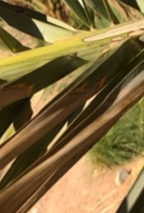
Label: Magnesium Deficiency